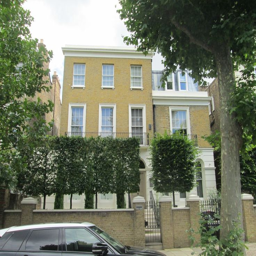
the home of progressive rock artist